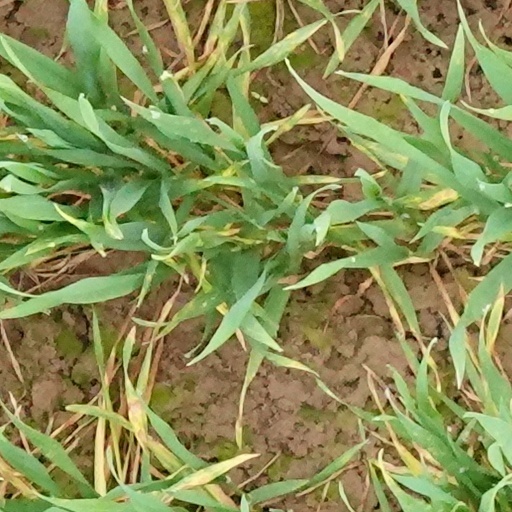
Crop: wheat